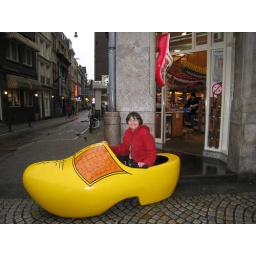
mom in giant wooden shoe